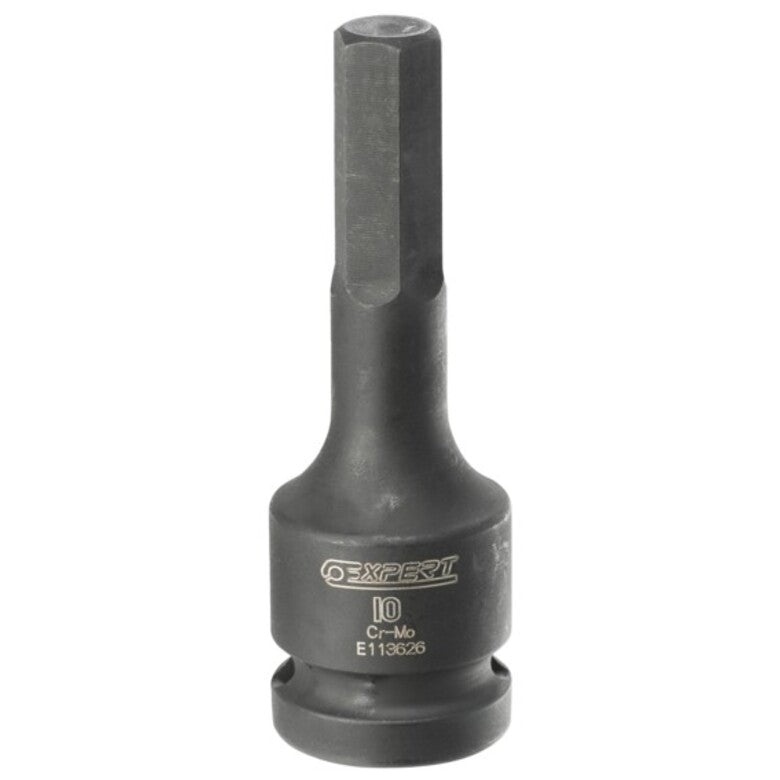
1/2" Drive Hex Impact Driver 6mm
Through hole for retaining ring and/or pin (not included) .Tough black satin finish .Forged molybdenum steel .Laser engraved and color filled markings .Designed specifically to withstand demands of impact machinery Key Features Through hole for retaining ring and/or pin (not included) Tough black satin finish Forged molybdenum steel Laser engraved and color filled markings Designed specifically to withstand demands of impact machinery Specifications Finish: Black Oxide HexSize mm: 6 Length in: 3-5/64 OutsideHeadWidth2 in: 3-5/64 OverallLength in: 3-5/64" Size: 6mm SocketLength: Standard Weight Lbs: 1.87 Weight: 89g PalletWeight lbs: 1,179.000 PalletWidth in: 30.000 PalletLength in: 42.000 DrawingLengthL mm: 75 CartonLength in: 10.400 CartonWidth in: 7.000 CartonWeight lbs: 18.830 BoxLength in: 6.000 ItemWeight lbs: 0.180 ItemLength in: 3.100 BoxWeight lbs: 4.560 BoxWidth in: 5.000 ItemWidth in: 1.000 SizeA mm: 6 Additional Information Country of Origin: TW Warranty: RL
Brand: {"specs":{"spec":[{"name":"MT_AllowRetailStyle","value":"false"},{"name":"MT_Conditioning_Specs","value":"1"},{"name":"MT_Description_Specs","value":"Douille
Category: Hardware > Tool Accessories > Tool Sockets